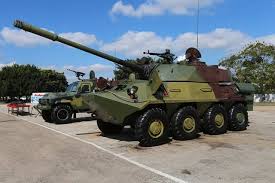
Label: BTR